Sonic Temple (festival)

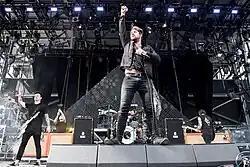
Columbus band Beartooth performing at Sonic Temple 2019

Sonic Temple Art & Music Festival, or simply Sonic Temple, is a hard rock and metal festival held in Columbus, Ohio, United States at the Historic Crew Stadium. The inaugural festival was held in May 2019, replacing the previously annual Rock on the Range. Sonic Temple was to return in 2020, but was cancelled due to the COVID-19 pandemic, which put the festival on hiatus until its return in 2023 and it has been held annually since.